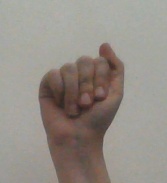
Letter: saad